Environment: real
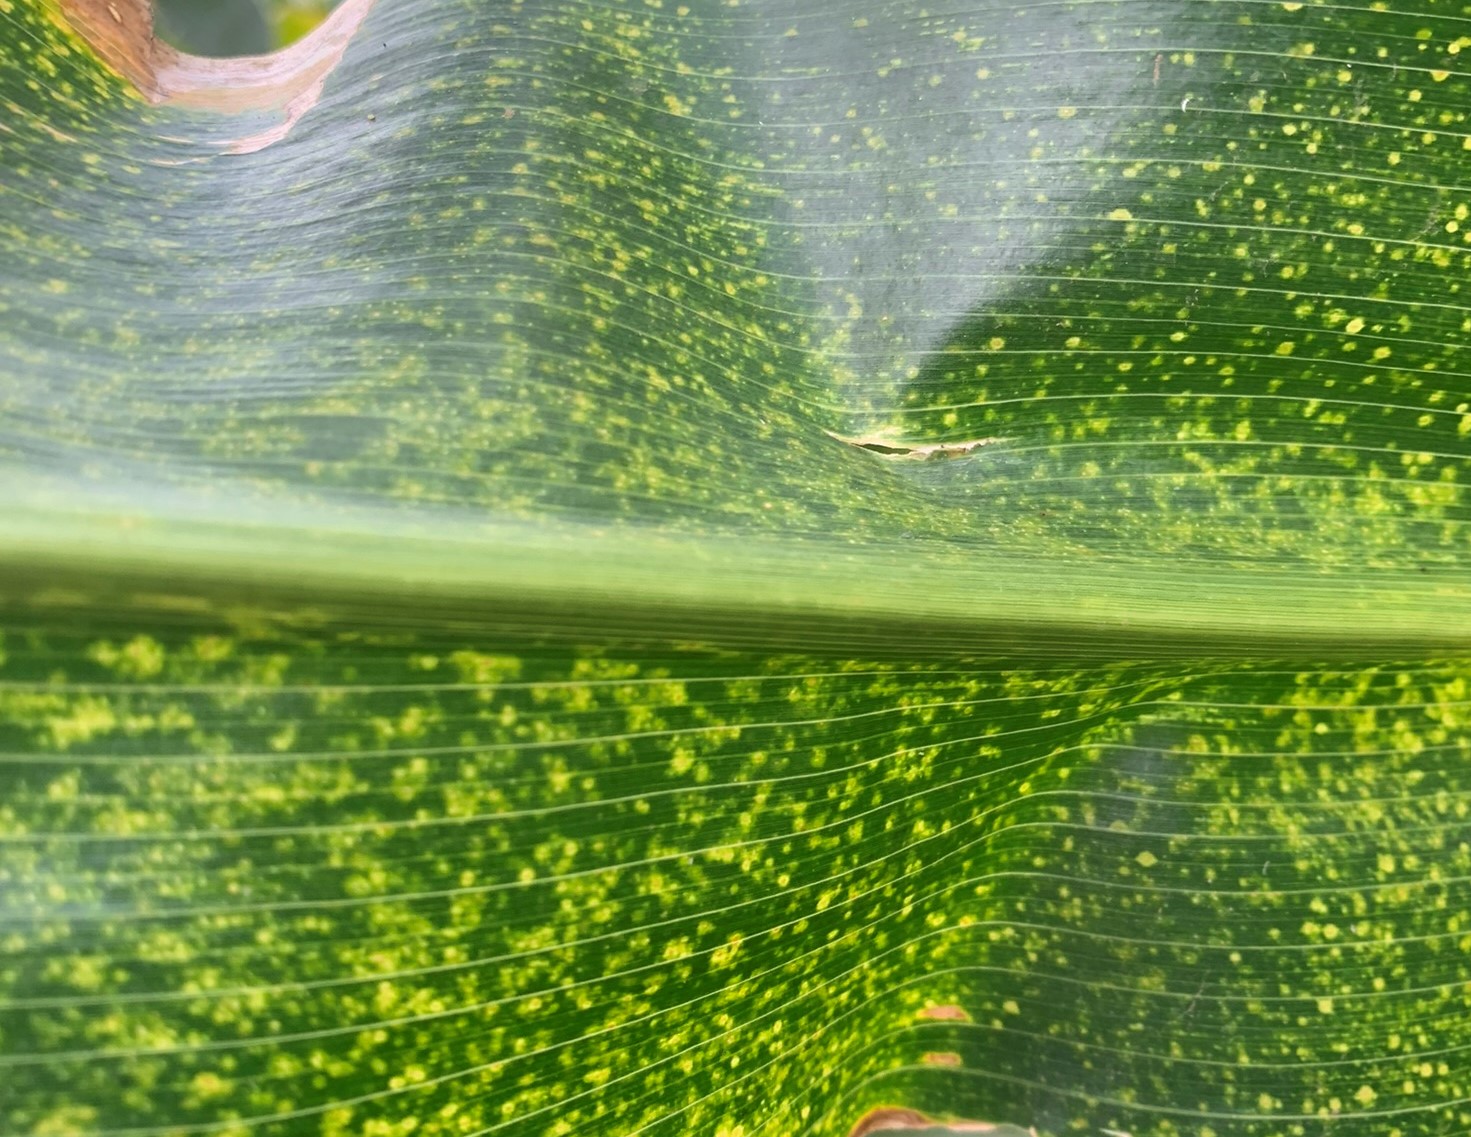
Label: lethal_necrosis